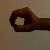
The image shows a hand gesture representing the number 0 in Indian Sign Language.